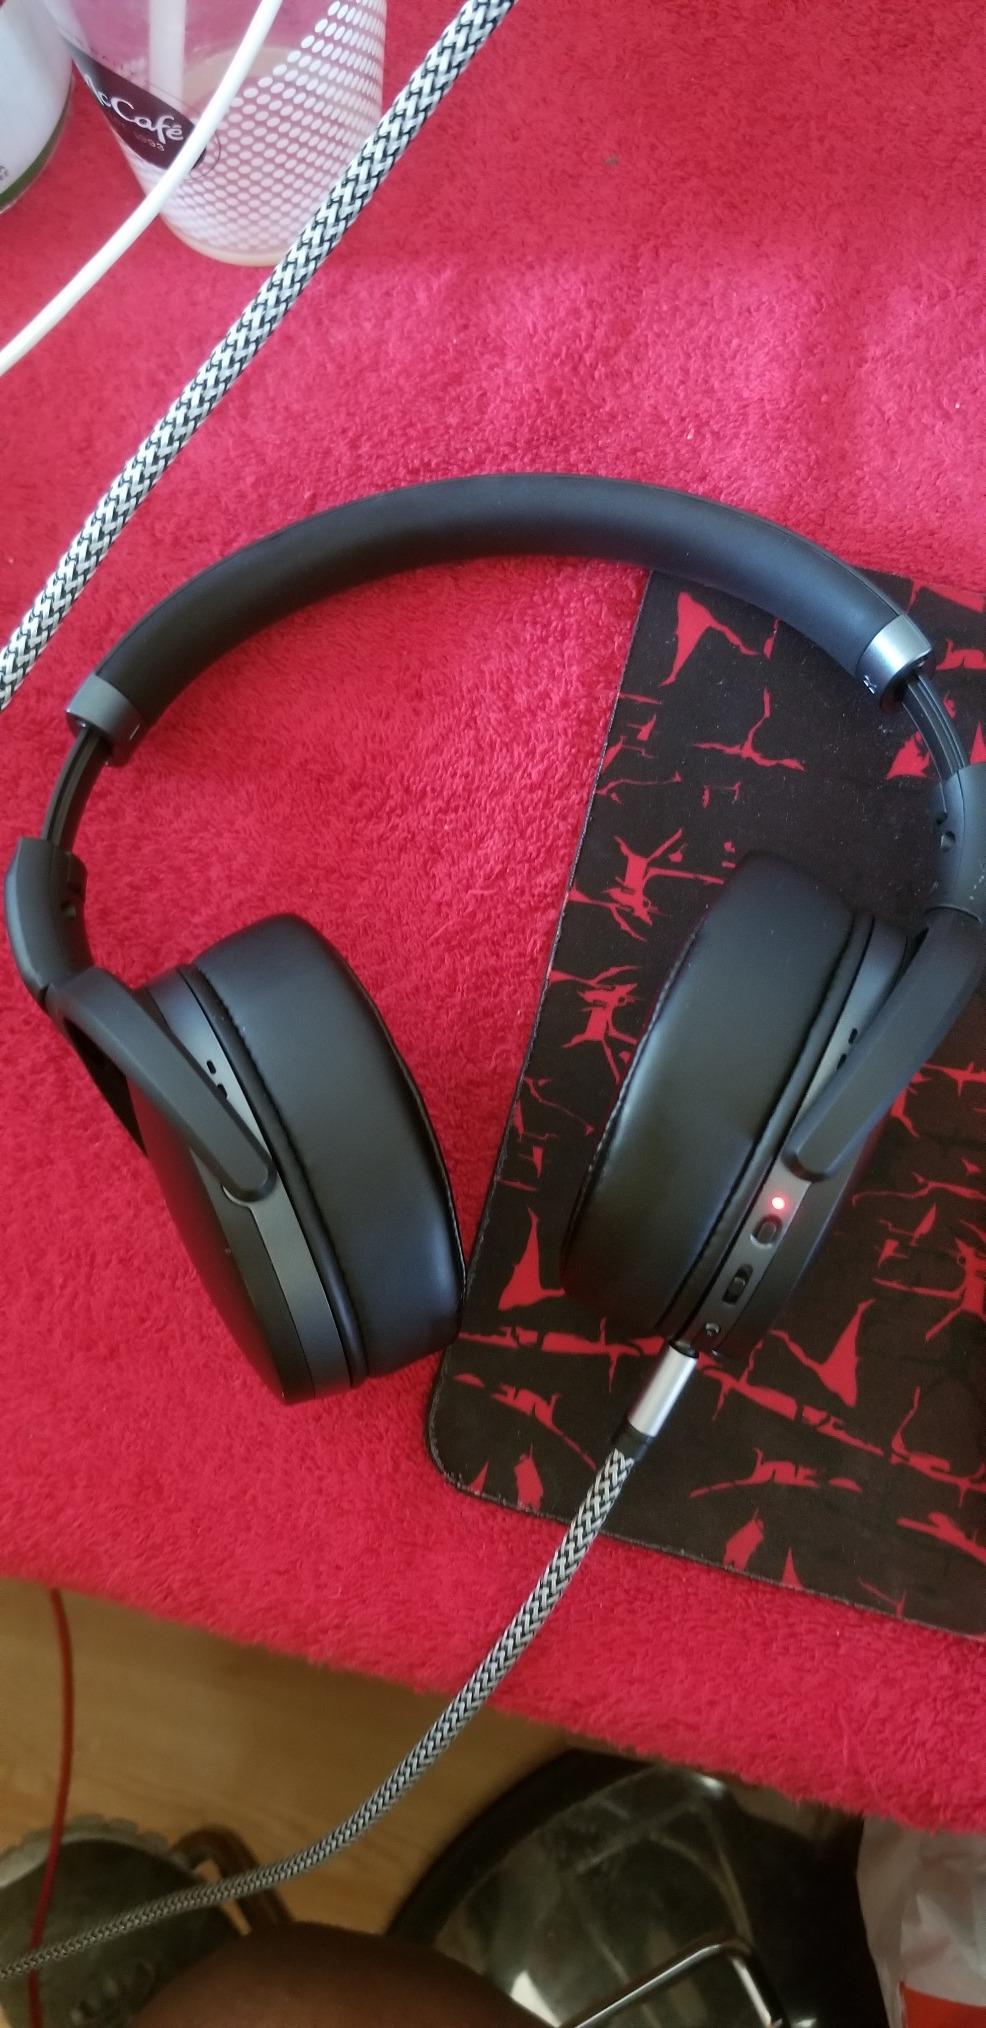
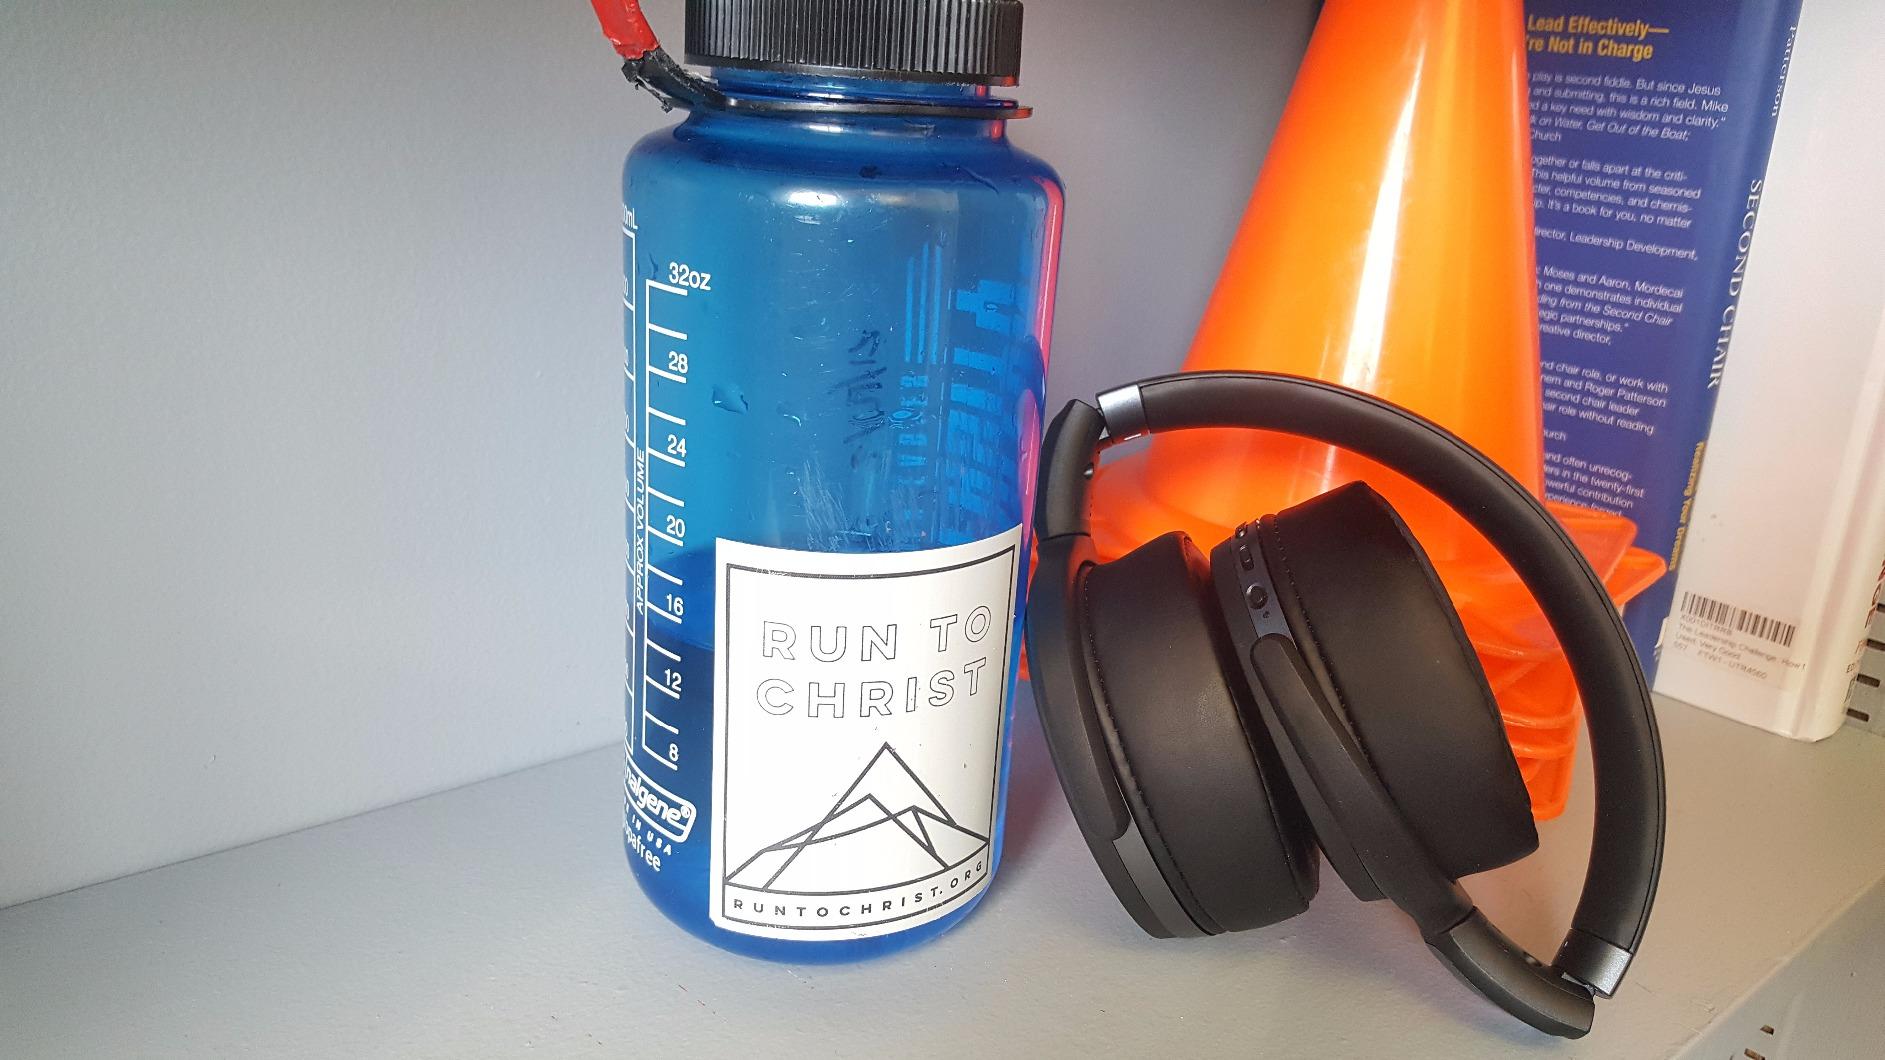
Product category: headphones
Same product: yes